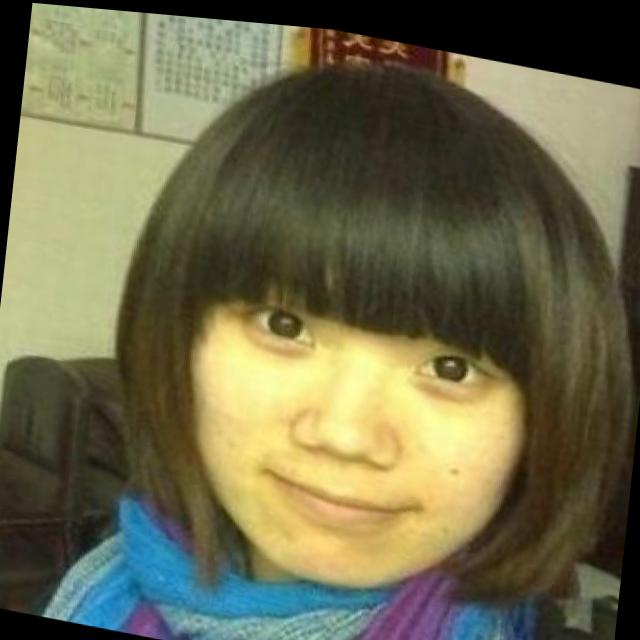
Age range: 21-44